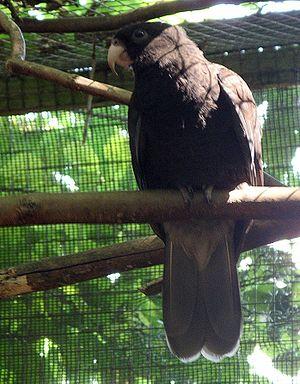
Le Vaza noir, aussi connu en tant que Perroquet noir, est une espèce d'oiseaux de la famille des Psittacidae.
Coracopsis est le nom de genre de trois espèces de perroquets au plumage sombre dont la distribution est restreinte à Madagascar et aux Comores, voire à quelques îles voisines, et dont le nom est vasa.